Günther Lütjens

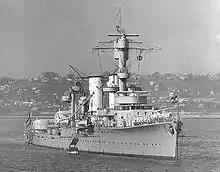
German cruiser "Karlsruhe" off San Diego, California in 1934

After the war, Lütjens served as head of the Warnemünde (1 December 1918 – 24 January 1919 and 8 February 1919 – 10 March 1919) and Lübeck (24 January 1919 – 8 February 1919 and 8 July 1919 – 15 September 1919) Sea Transportation Agency. He was ordered to the German Imperial Naval Office on 10 March 1919 before again serving with the Sea Transportation Agency in Lübeck on 8 July 1919.